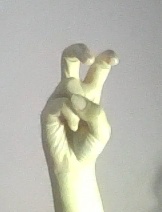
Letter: toot